Lady of the Lake

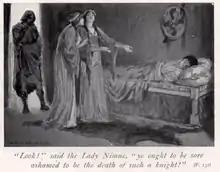
"'Look!', said the Lady Nimue, 'Ye ought to be sore ashamed to be the death of such a knight!'" William Henry Margetson's illustration for Janet MacDonald Clark's "Legends of King Arthur and His Knights" (1914)

Nimue first appears at the wedding of Arthur and Guinevere, as the young huntress rescued by Pellinore. She then plays an important role in the Arthurian court throughout the story, performing some of the same actions as the Lady of the Lake of Malory's sources, but with differences. For instance, in the Post-Vulgate "Suite du Merlin", Malory's source for the earlier parts of "Le Morte d'Arthur", the Lady of the Lake traps Merlin in a tomb, which results in his death. She does this out of cruelty and a hatred of Merlin. In "Le Morte d'Arthur", on the other hand, Nimue is still the one to trap Merlin, but Malory gives her a sympathetic reason: Merlin falls in love with her and will not leave her alone; Malory gives no indication that Nimue loves him back. Eventually, since she cannot free herself of him otherwise, she decides to trap him under rock and makes sure he cannot escape. She is tired of his sexual advances, and afraid of his power as "a devil's son", so she does not have much of a choice but to ultimately get rid of him.